President of the European Central Bank

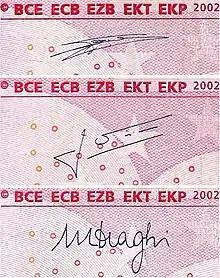
Signatures of Duisenberg, Trichet and Draghi on euro banknotes

Although Axel Weber was tipped as one of the possible successors, he resigned from the ECB in protest at the bail out policies. Mario Draghi was chosen to become the next President of the ECB on 24 June 2011. Draghi was president from 1 November 2011 until 31 October 2019 (succeeded by Christine Lagarde).